Curtain Call (1940 film)

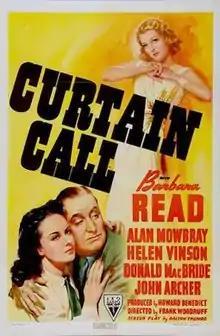
Original theatrical poster

Curtain Call is a 1940 comedy, directed by Frank Woodruff and starring Barbara Read, Helen Vinson, Alan Mowbray and Donald MacBride. The film was followed by a sequel, "Footlight Fever", released in 1941.